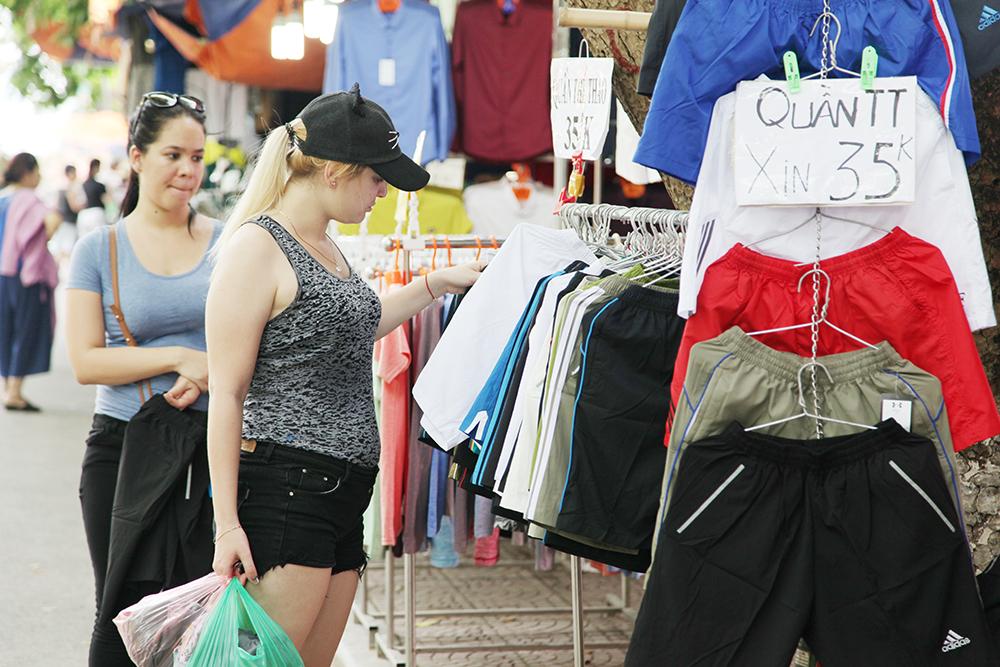
ở một bên đường có sự xuất hiện của một quầy hàng quần áo